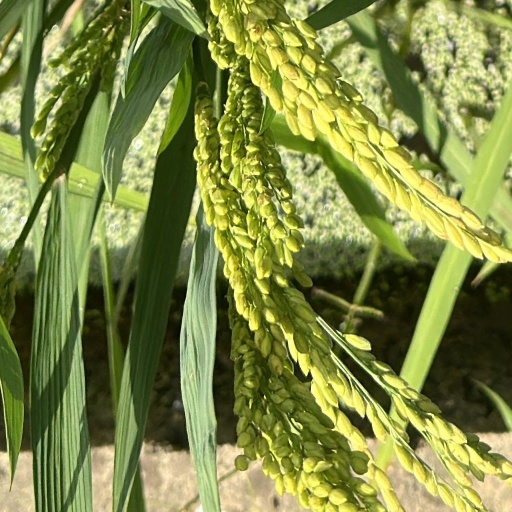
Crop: rice